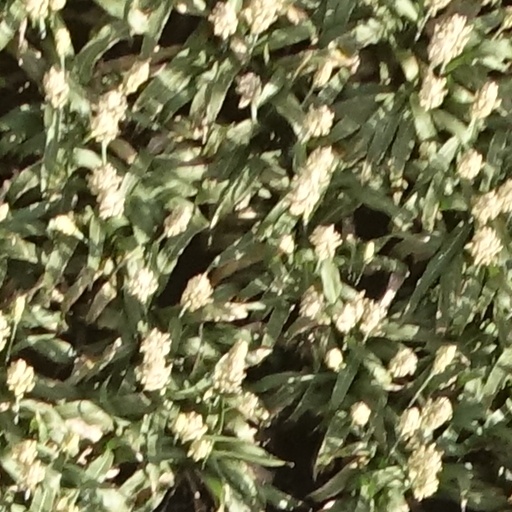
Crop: sorghum